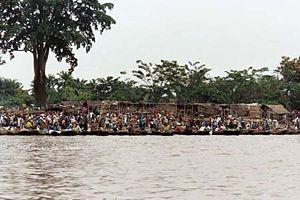
Un marché le long du fleuve Congo à Kisangani, RDC